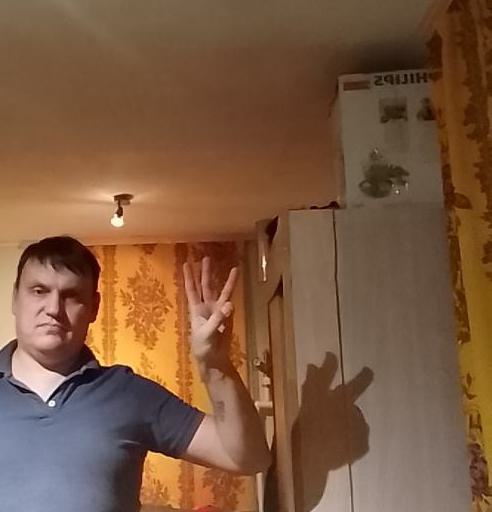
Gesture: three